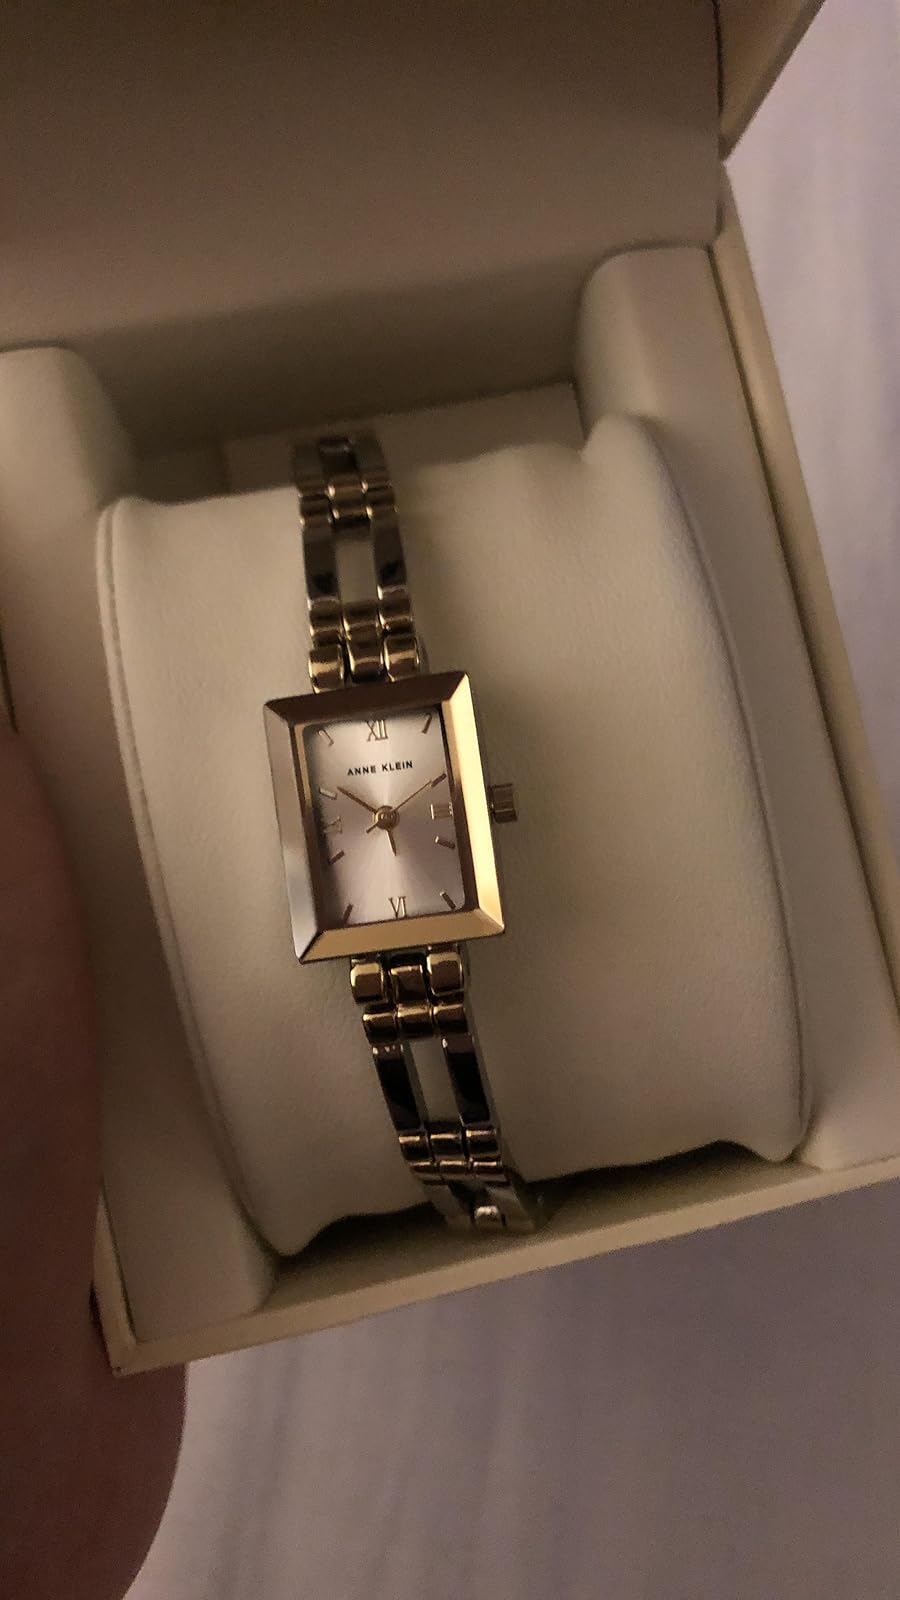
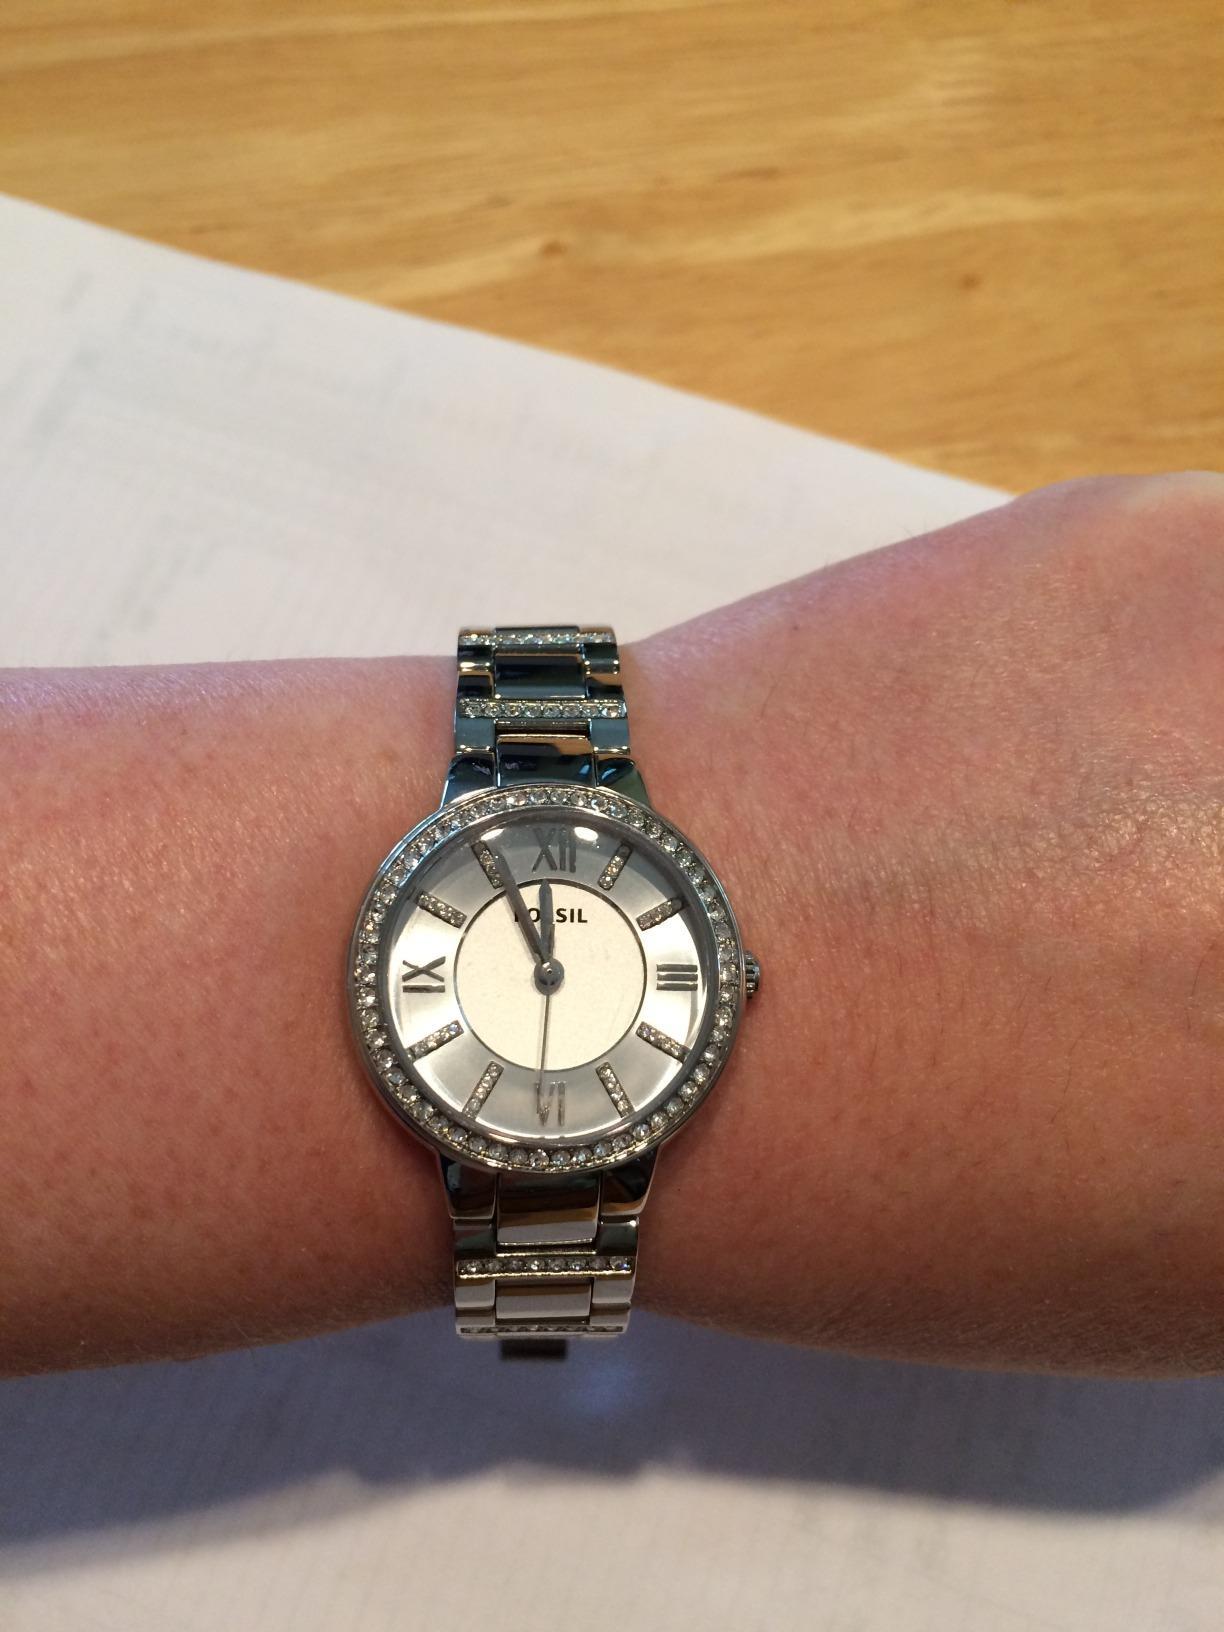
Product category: accessories_watch
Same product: no